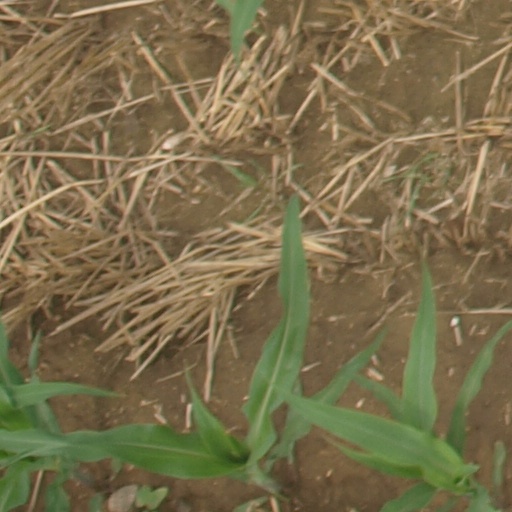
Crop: maize; corn